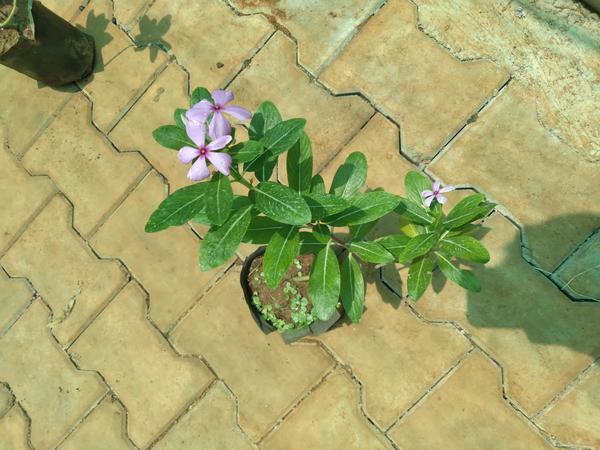
Plant: Nithyapushpa